Just Before Losing Everything

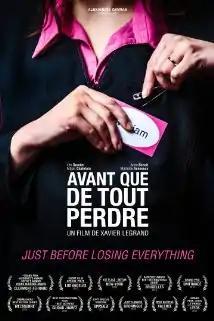
Film poster

Just Before Losing Everything (original title Avant que de tout perdre) is a 2013 short film by French film maker Xavier Legrand. It was nominated for an Academy Award for Best Live Action Short Film. The film follows the day in the life of a woman who has decided to leave her abusive husband. The story was continued (with the same actors playing the mother, father, and daughter) in Legrand's feature-length follow-up, "Custody".